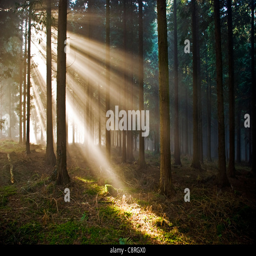
sunlight bursts in rays through trees